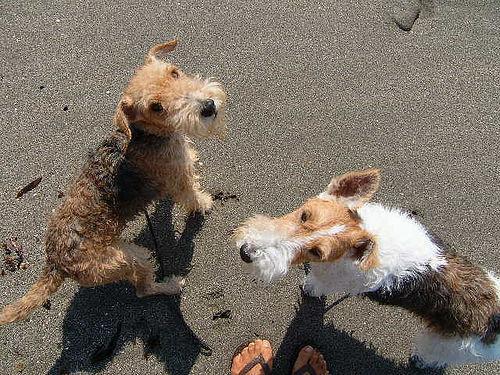
Lakeland_terrier